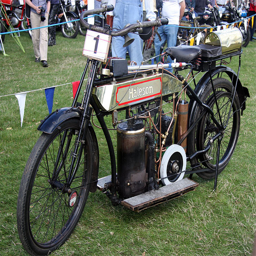
An old bicycle sitting in the grass on display.
A vintage motor cycle sitting on display outside.
A close shot of a Hale son bike as people look on.
a motor bike sits parked on some grass with people behind it
This seems to be an antique motorcycle or something.